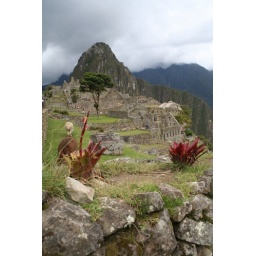
I spotted these colourful plants growing near the Machu Picchu ruins.